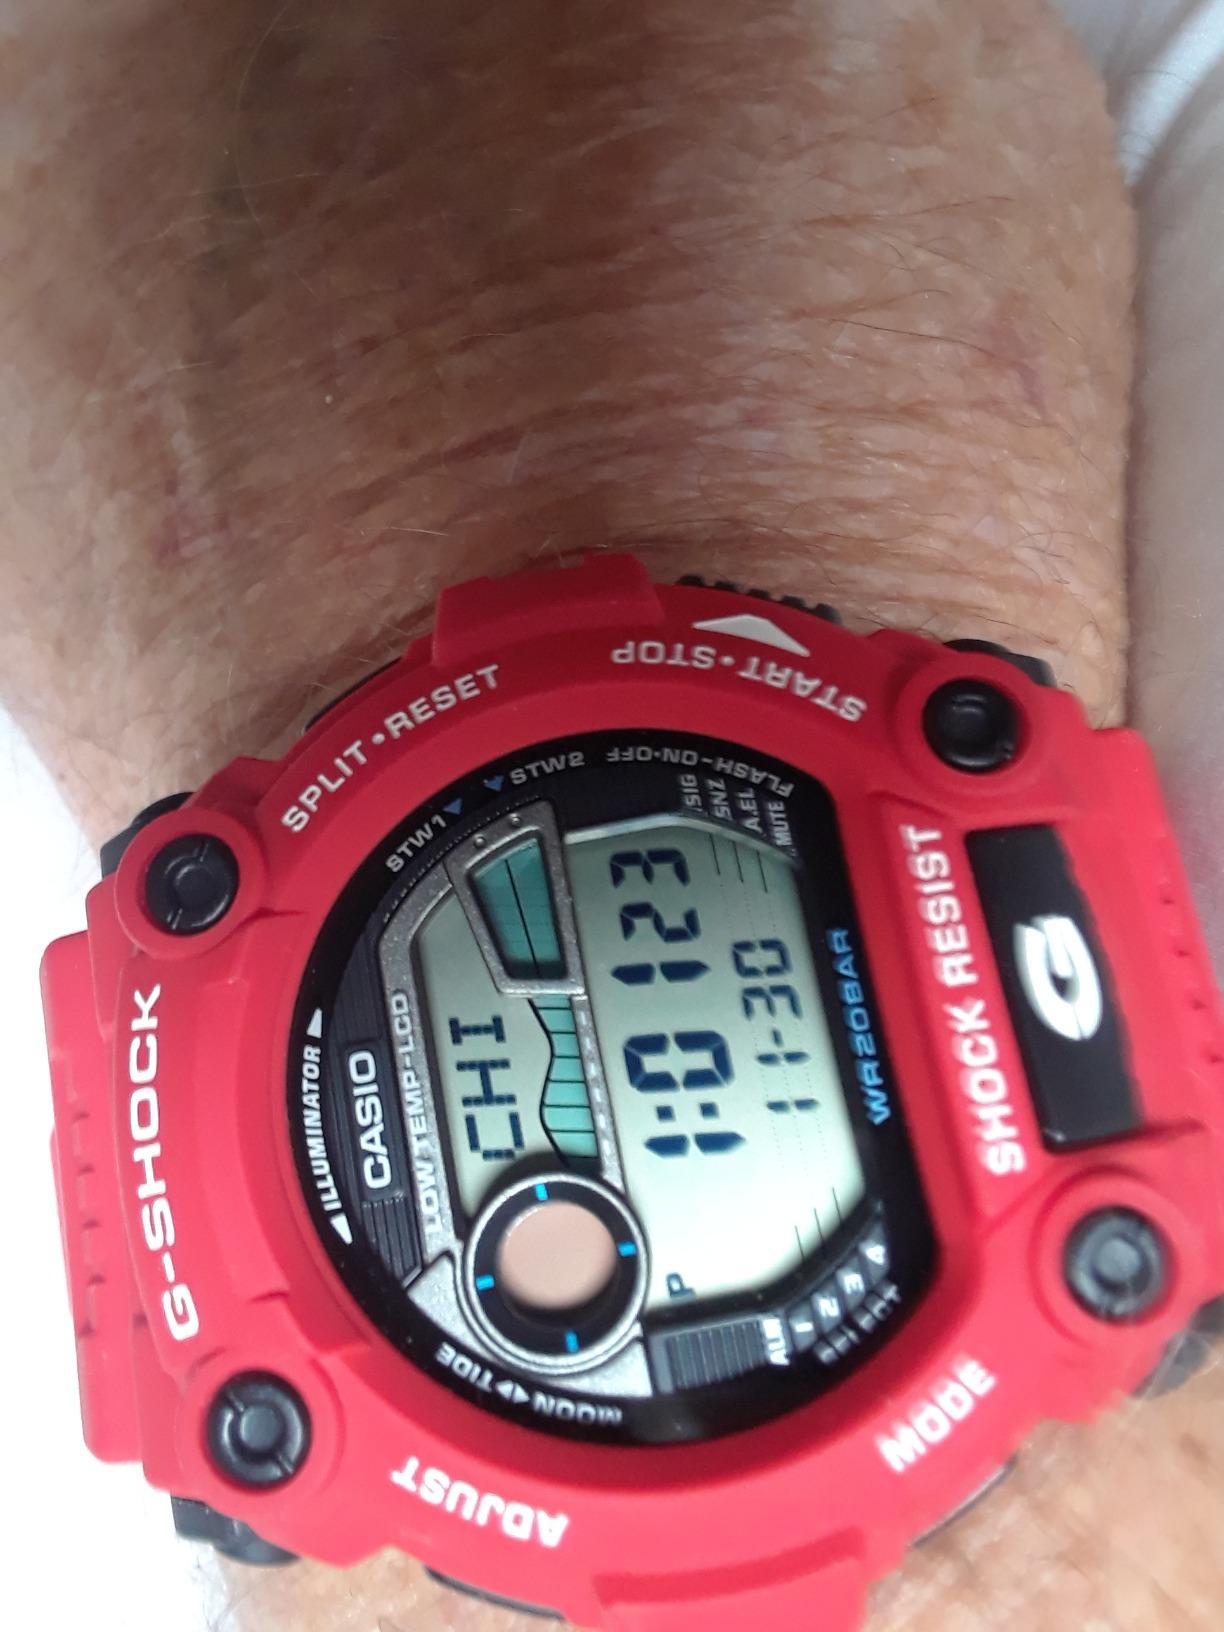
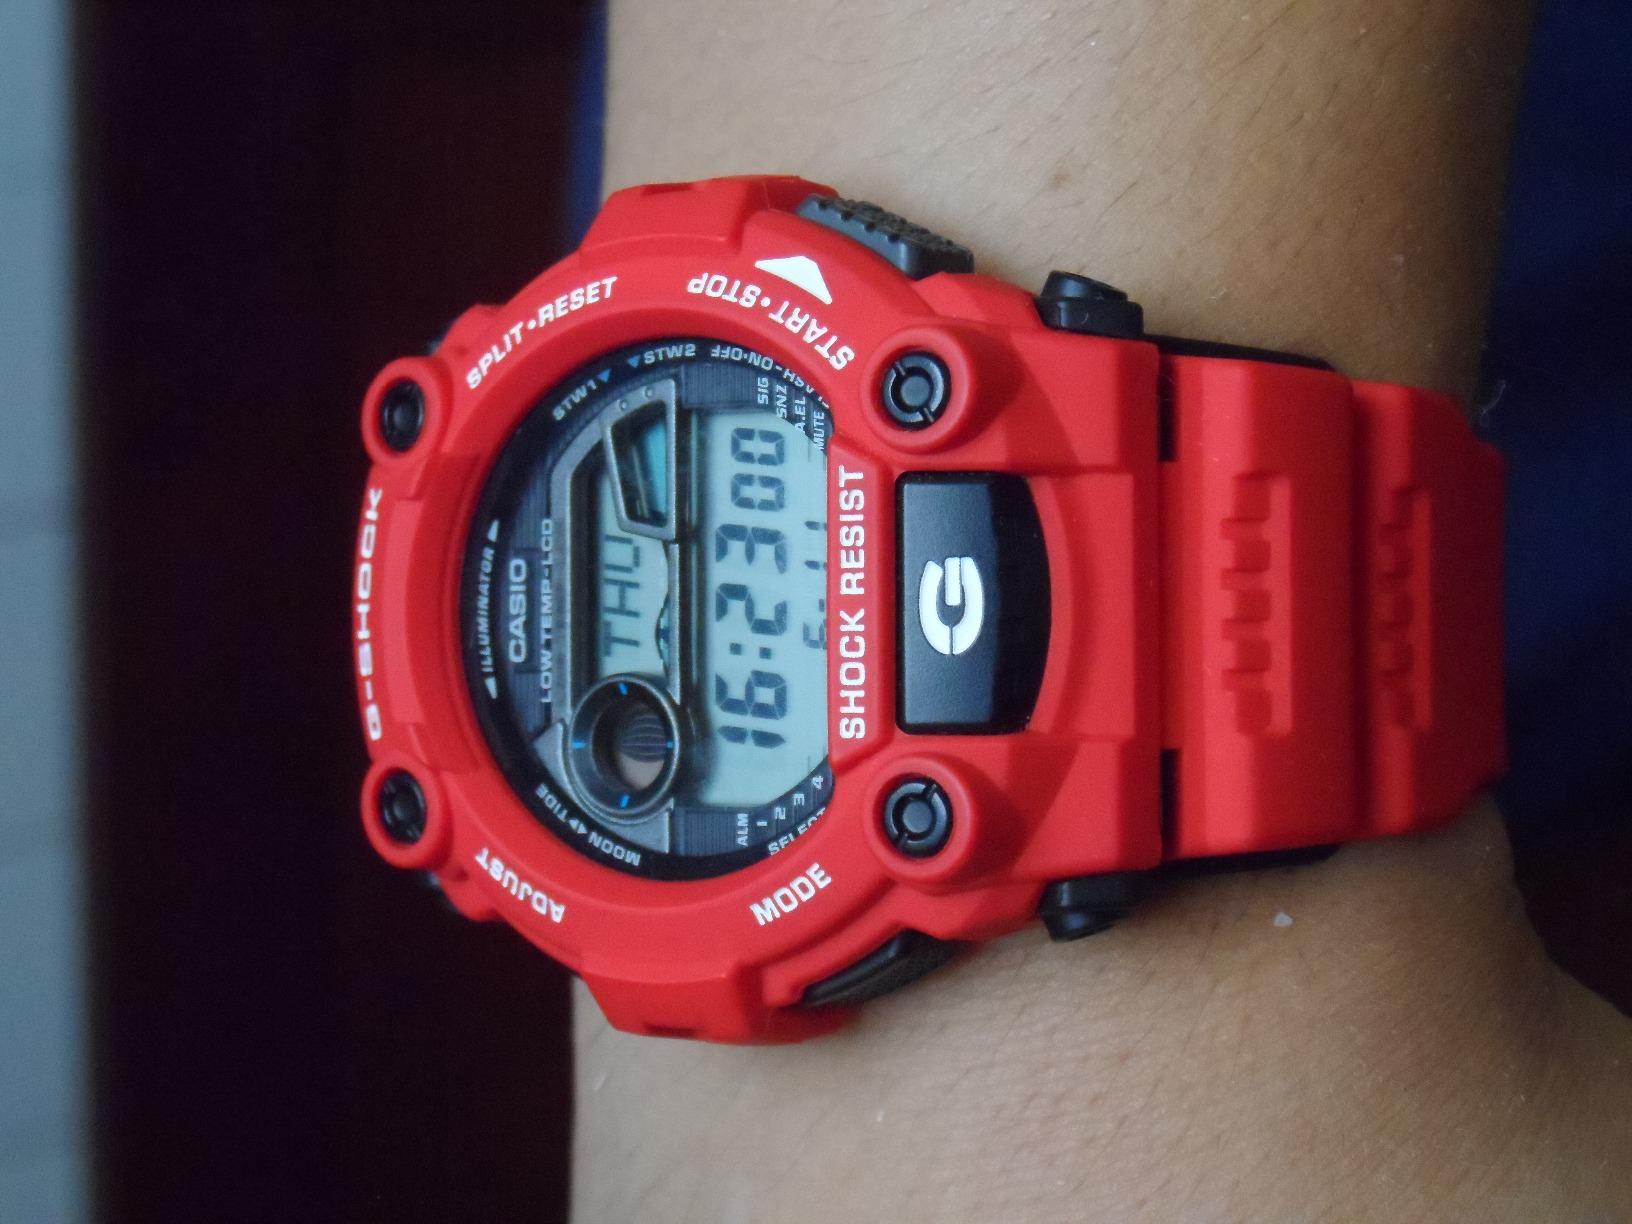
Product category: accessories_watch
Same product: yes